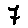
Label: 7